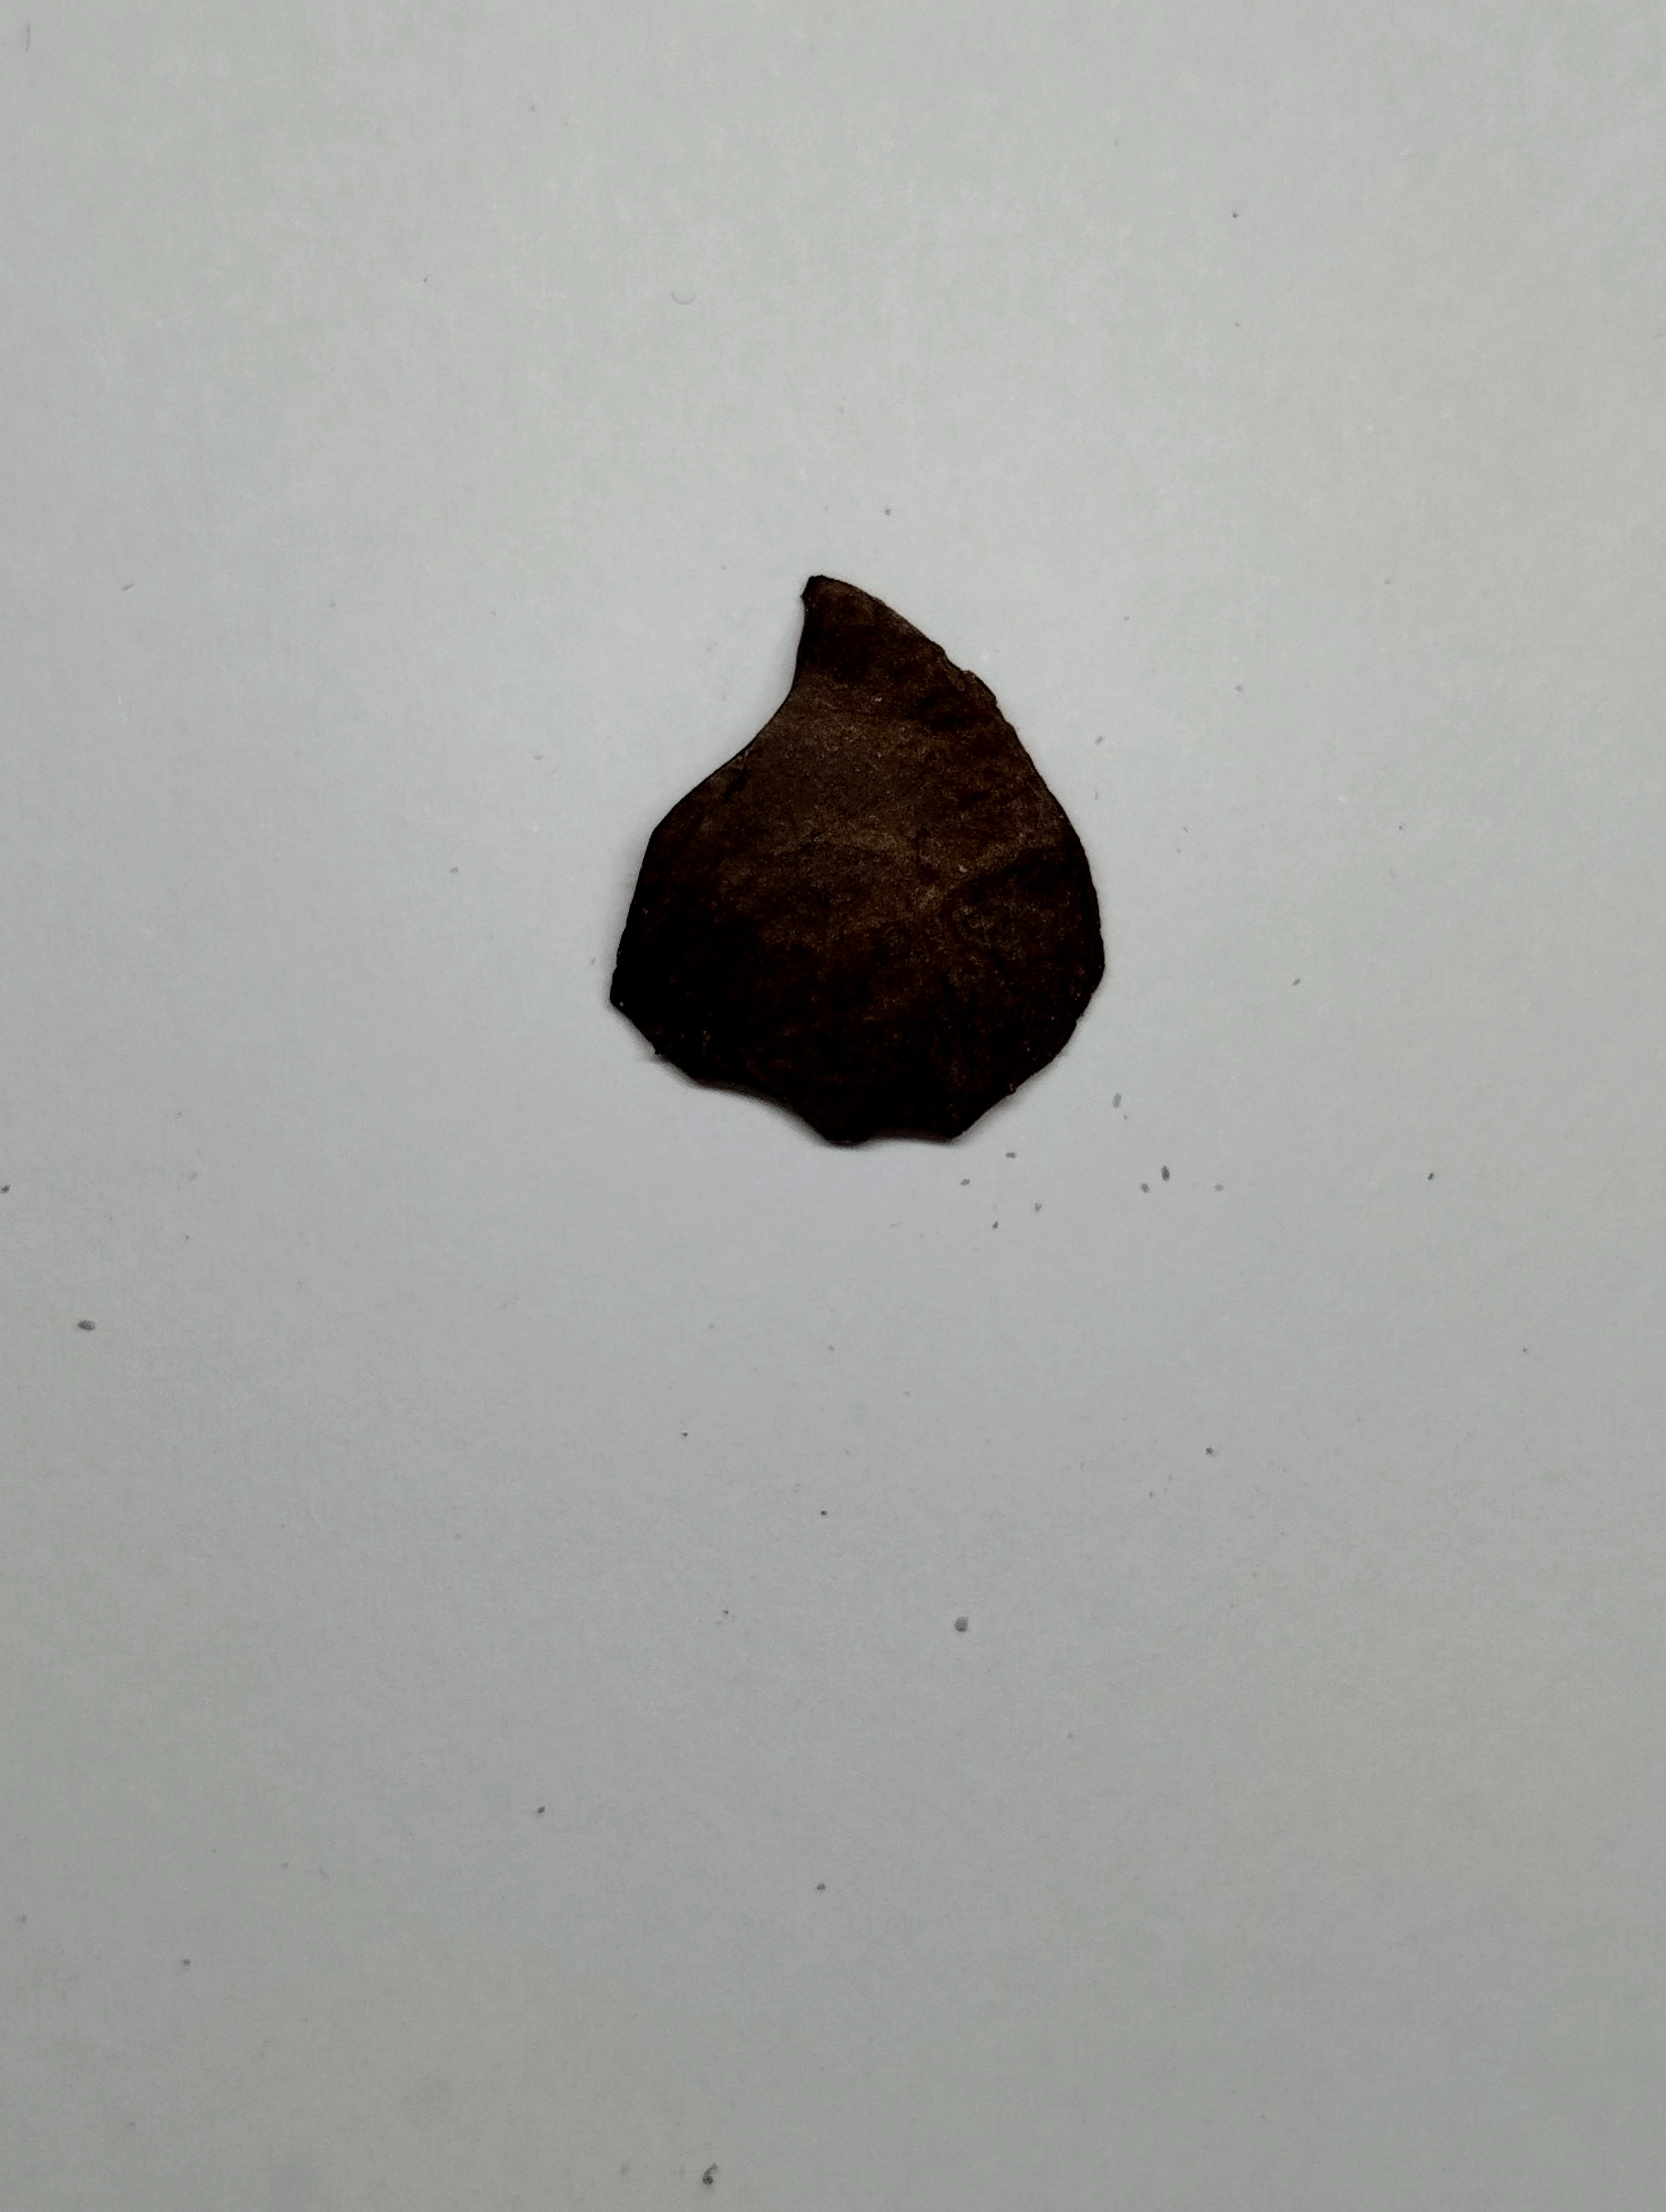
Label: rusak (damaged seed)